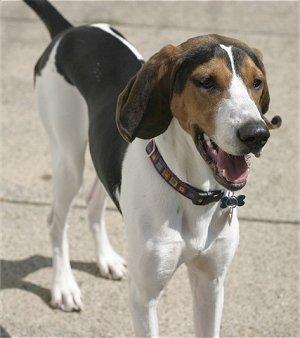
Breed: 216-n000063-Walker_hound